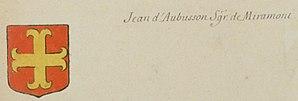
Blason de Jean d'Aubusson
Liste des seigneurs de Miremont.